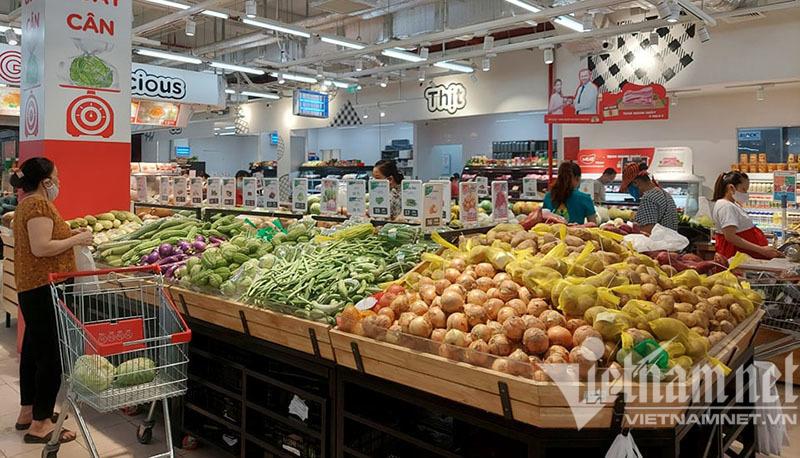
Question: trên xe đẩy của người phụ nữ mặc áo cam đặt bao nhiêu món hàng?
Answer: hai món